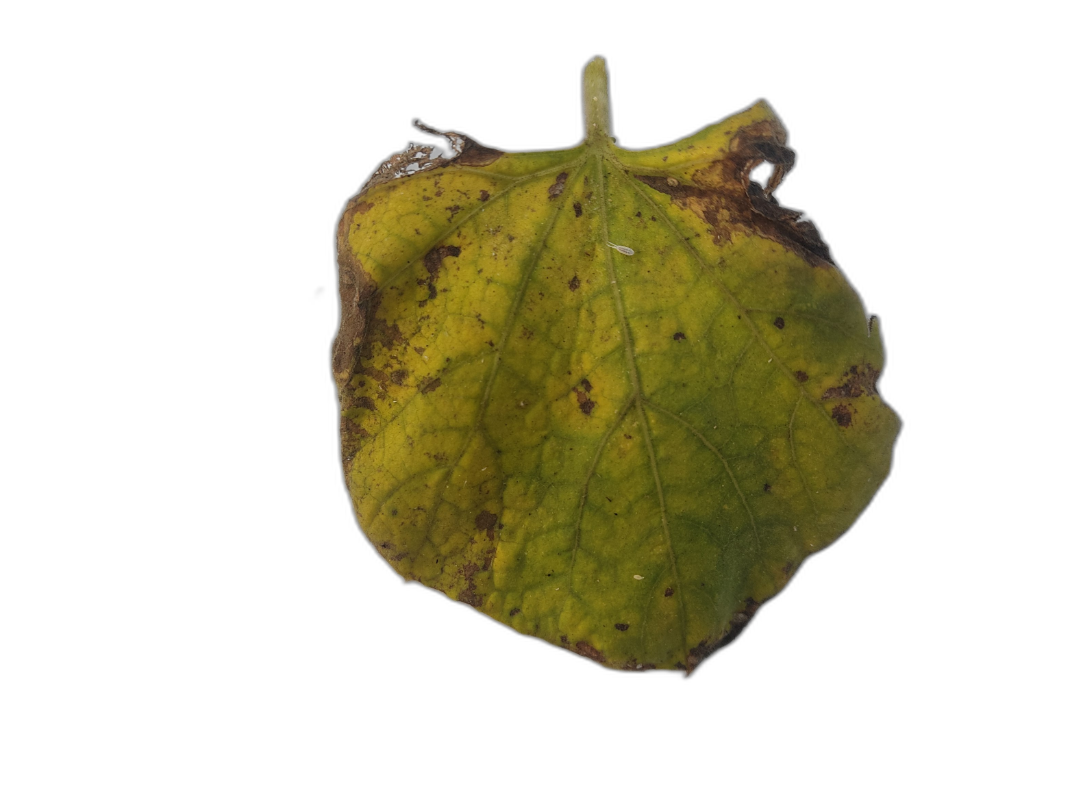
Crop: Bottle Gourd
Label: Downy_Mildew